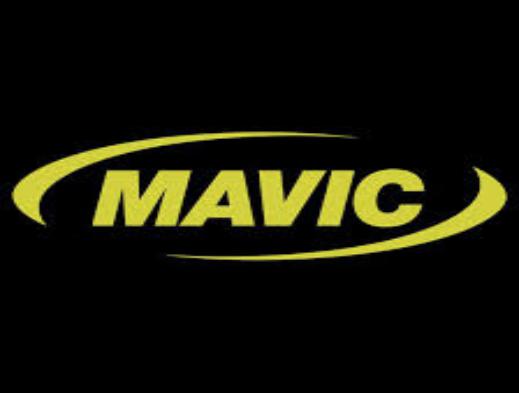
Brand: Mavic
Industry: Electronic